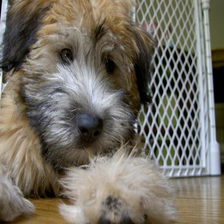
Species: dog
Breed: wheaten terrier